Alfred Russel Wallace

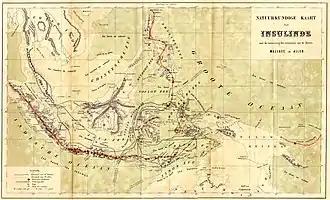
Map of Wallace's travels in the Malay Archipelago

Bates and others were collecting in the Amazon area, Wallace was more interested in new opportunities in the Malay Archipelago as demonstrated by the travel writings of Ida Laura Pfeiffer, and valuable insect specimens she collected which Stevens sold as her agent. In March 1853 Wallace wrote to Sir James Brooke, Rajah of Sarawak, who was then in London, and who arranged assistance in Sarawak for Wallace. In June Wallace wrote to Murchison at the Royal Geographical Society (RGS) for support, proposing to again fund his exploring entirely from sale of duplicate collections. He later recalled that, while researching in the insect-room of the British Museum, he was introduced to Darwin and they "had a few minutes' conversation." After presenting a paper and a large map of the Rio Negro to the RGS, Wallace was elected a Fellow of the society on 27 February 1854. Free passage arranged on Royal Navy ships was stalled by the Crimean War, but eventually the RGS funded first class travel by P&O steamships. Wallace and a young assistant, Charles Allen, embarked at Southampton on 4 March 1854. After the overland journey to Suez and another change of ship at Ceylon they disembarked at Singapore on 19 April 1854.